Burnelli UB-14

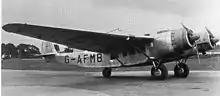
The Perseus XIVc-powered Cunliffe-Owen O.A.1 in July 1939

After appropriate work, in June 1941 Jim Mollison and an Air Transport Auxiliary crew delivered the Cunliffe-Owen OA-1, now registered as G-AFMB to Fort Lamy, Chad. It was then fitted out as a personal transport for General De Gaulle. At one time it landed in Vichy France while en route to Fort Lamy. It was later abandoned at RAF Kabrit in Egypt, and burned during VJ-Day celebrations.